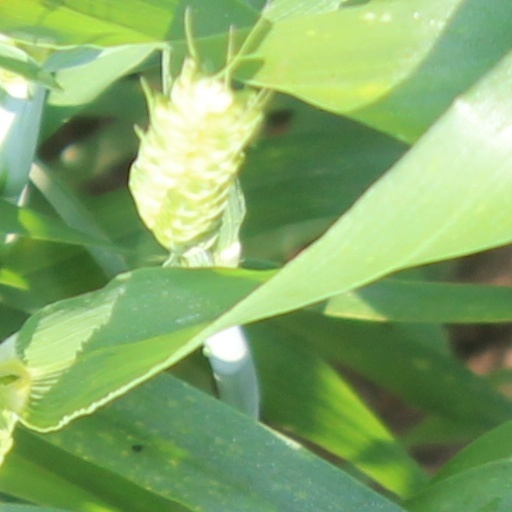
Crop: wheat